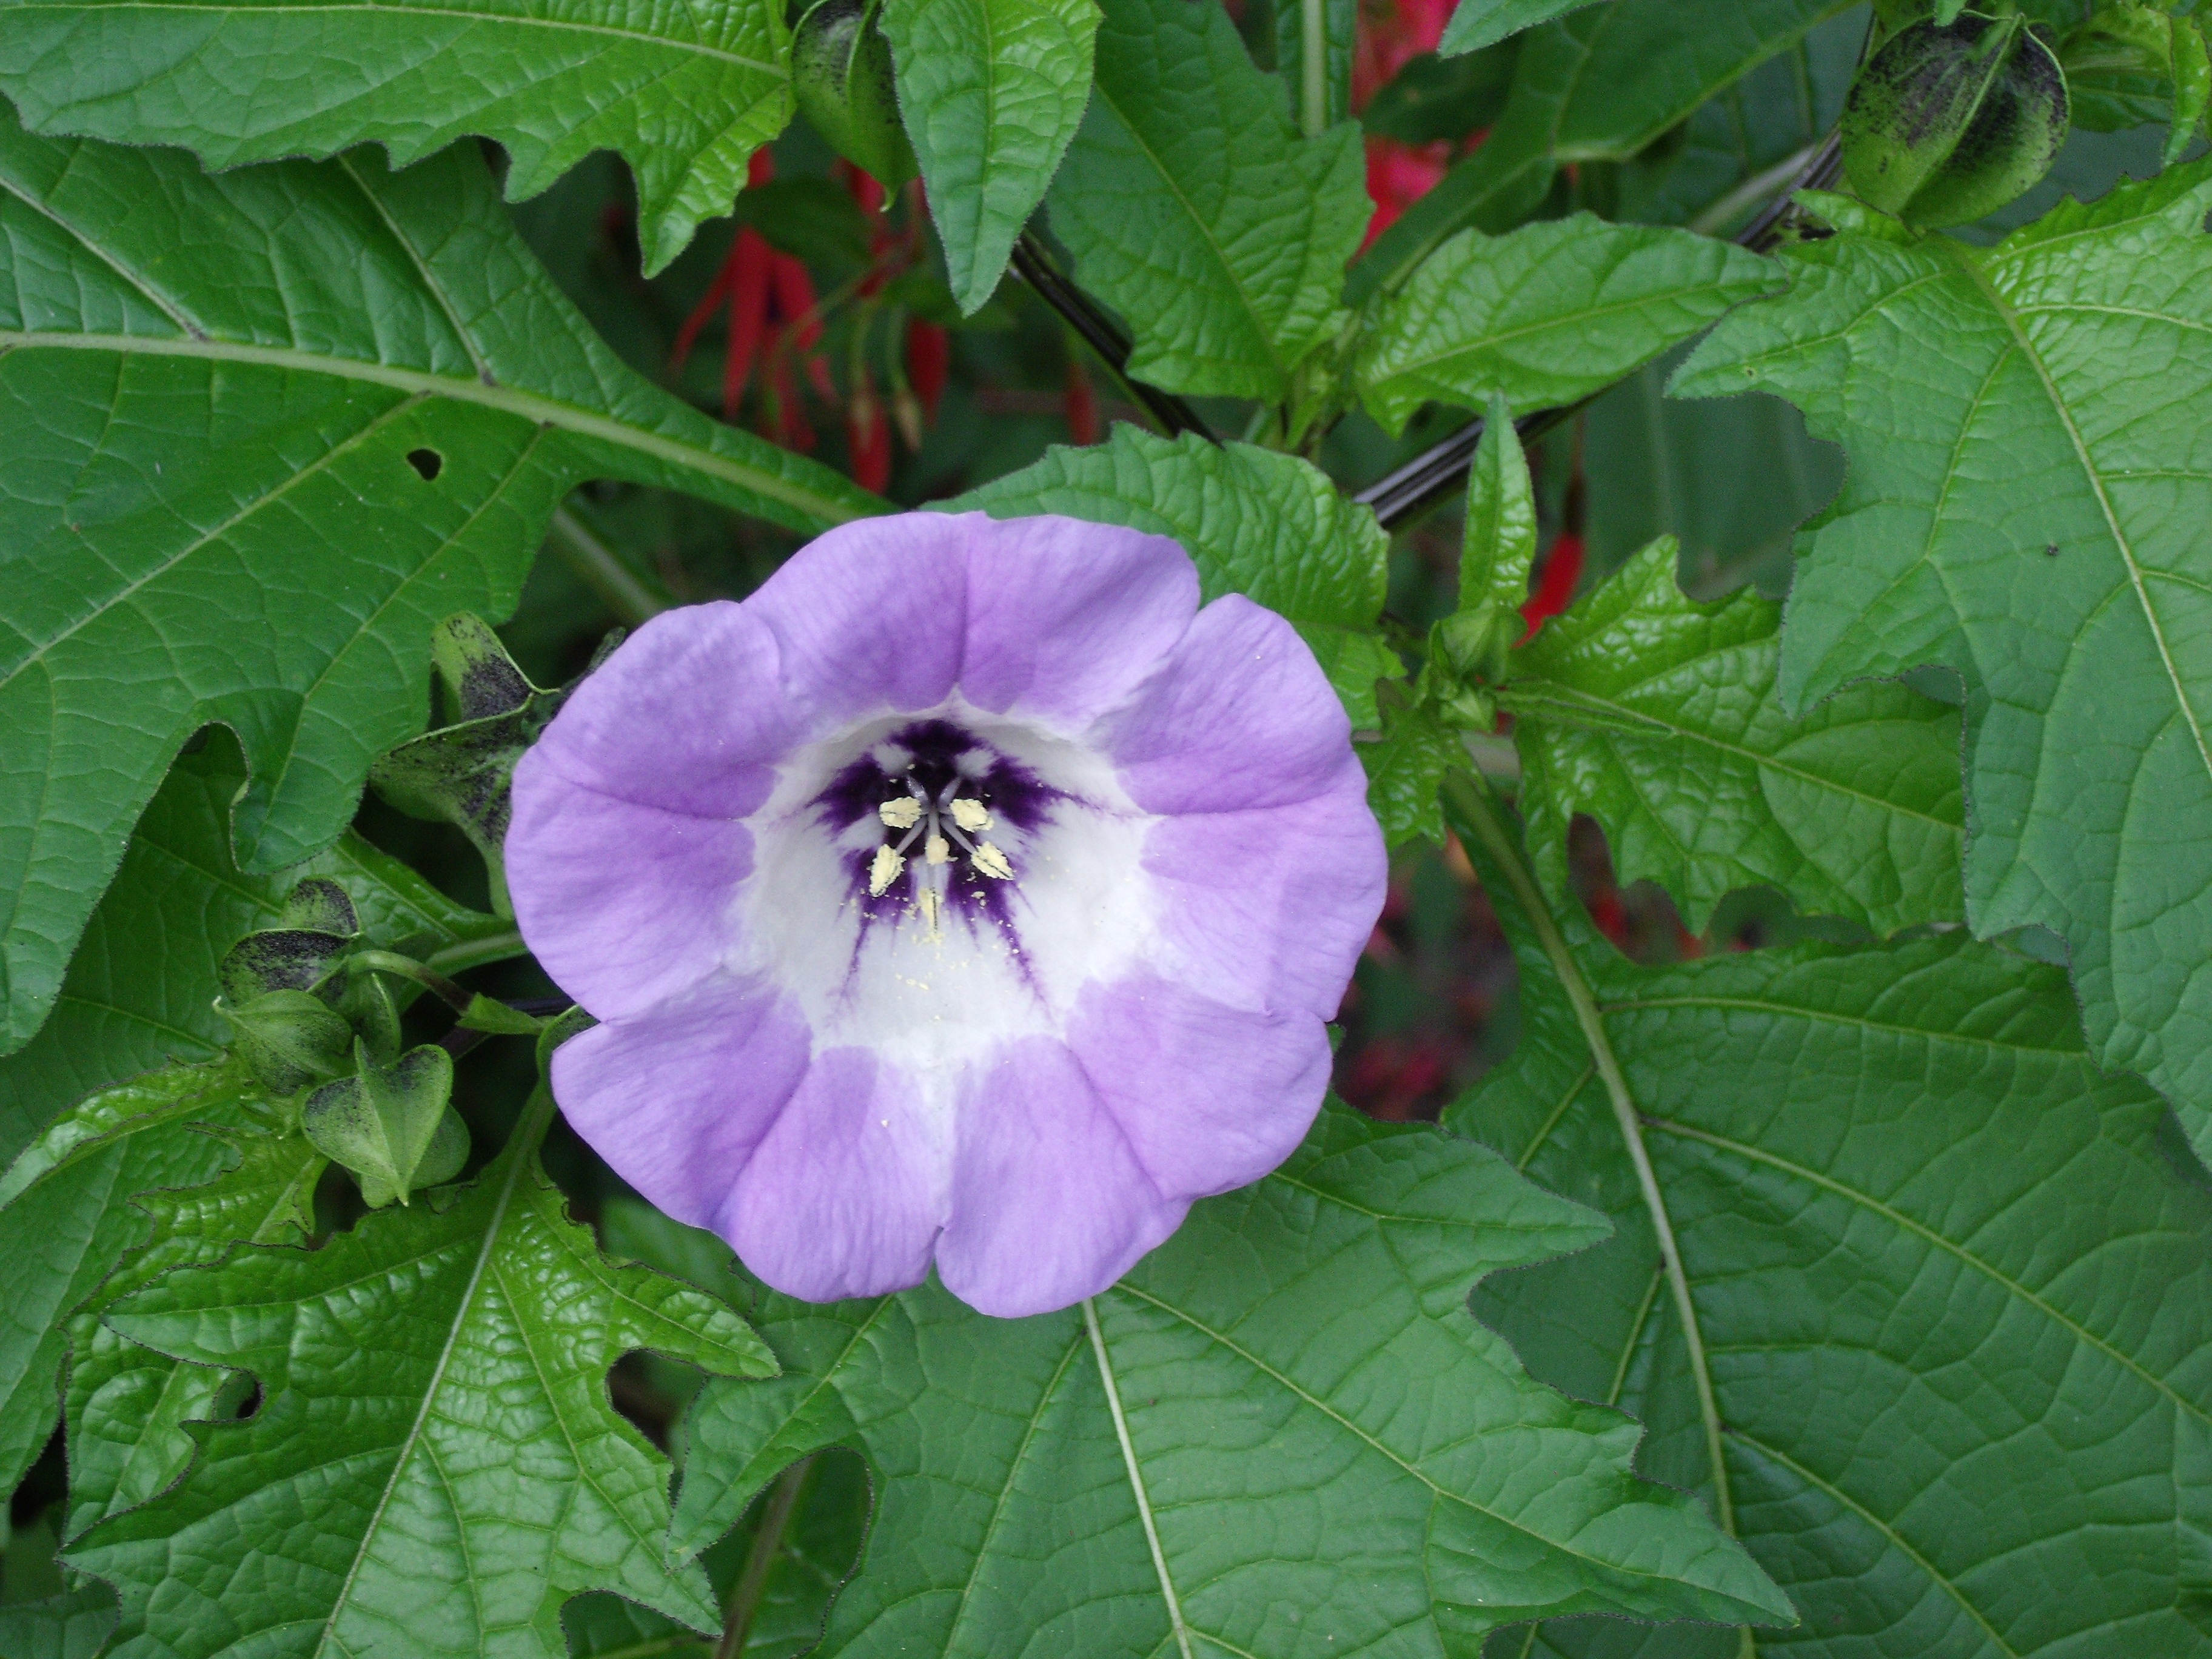
plant, flower, petal, botany, flora, morning glory, moonflower, flowering plant, nightshade, annual plant, land plant, morning glory family, beach moonflower, blue bell